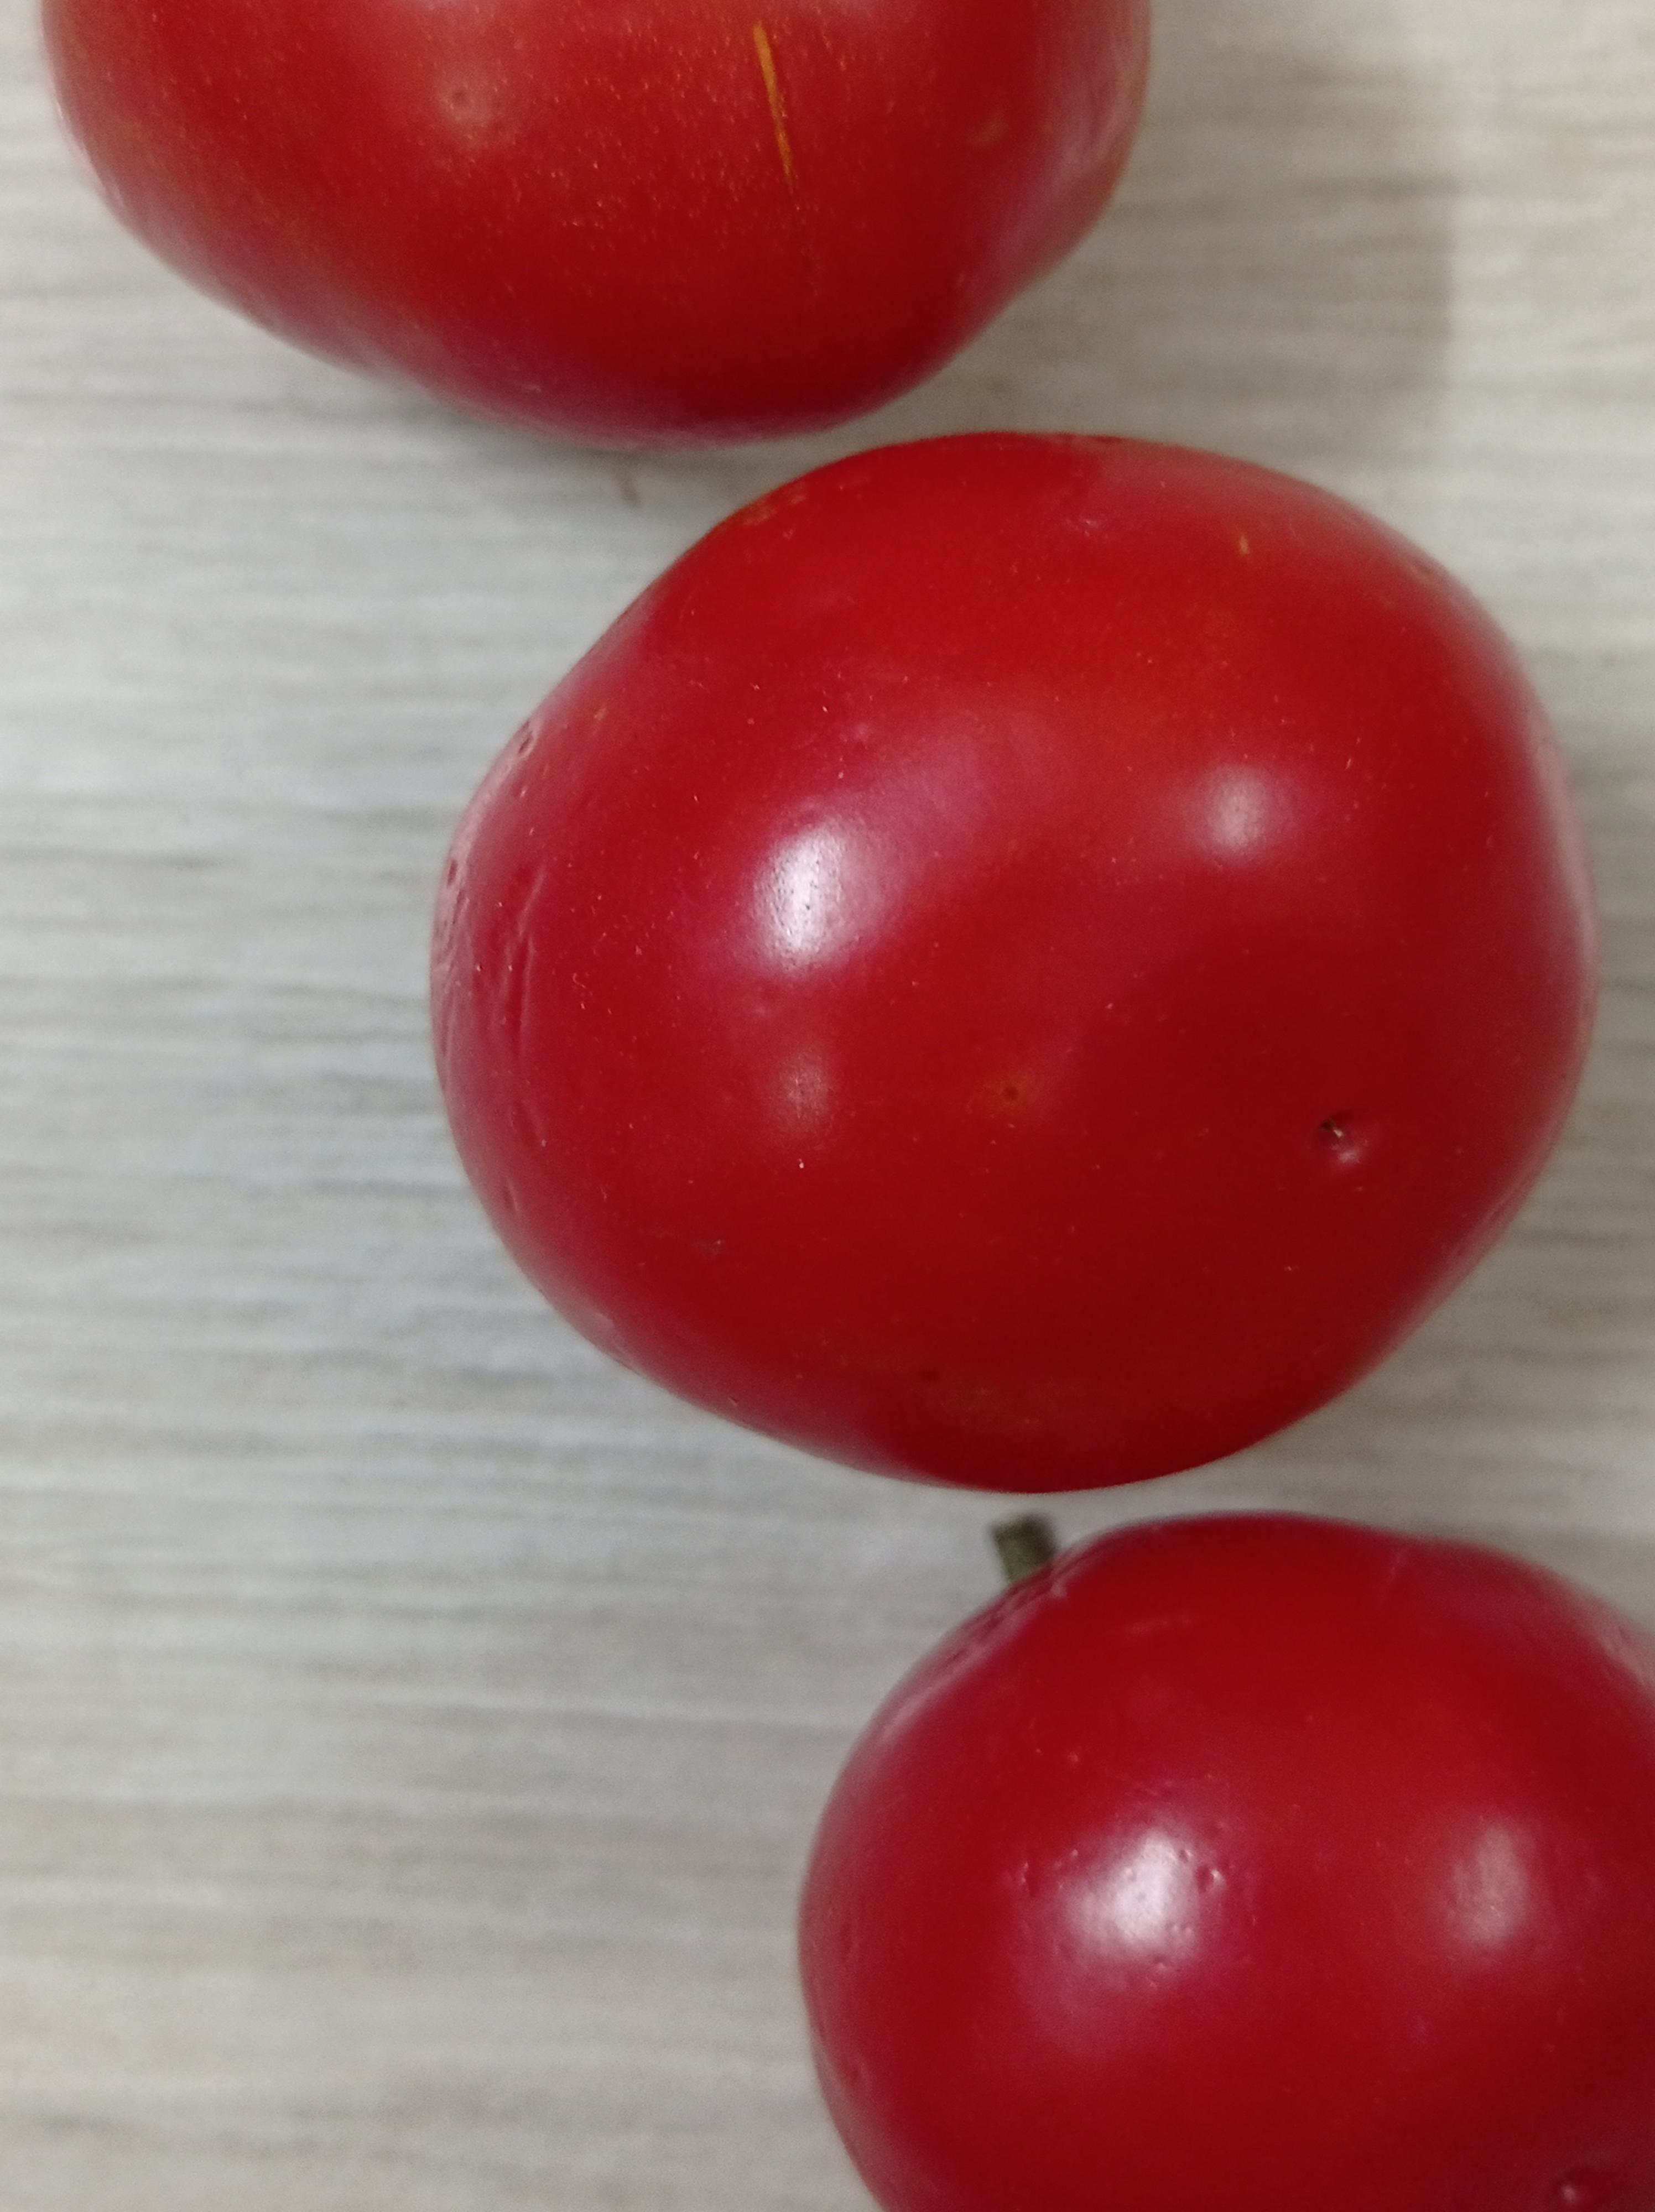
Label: Fresh